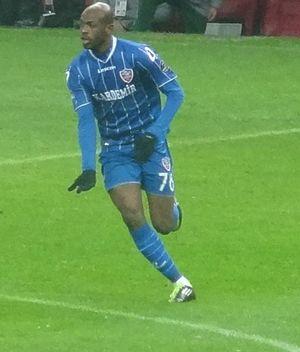
L'équipe de Jamaïque de football est la sélection des joueurs de football jamaïcains représentant le pays lors des compétitions internationales sous l'égide de la Fédération de Jamaïque de football. Ses joueurs sont surnommés les « Reggae Boyz ».
Luton Shelton, né le 11 novembre 1985 à Kingston, est un footballeur international jamaïcain. Il évolue au poste d'attaquant au Harbour View, en première division jamaïcaine.